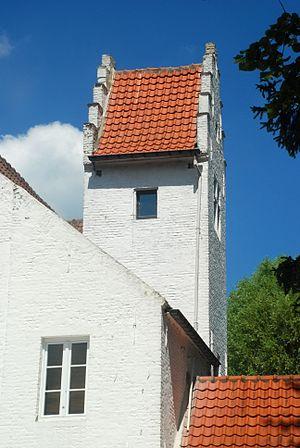
Le Spaans Dak est un vestige du château de Steenbergen, situé sur le territoire de la commune belge d'Oud-Heverlee, dans la province du Brabant flamand.